Greece–Turkey border

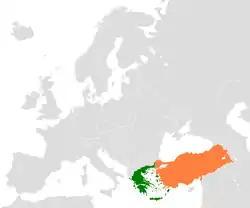

The Greece–Turkey border is around long, and separates Western Thrace in Greece from East Thrace in Turkey.